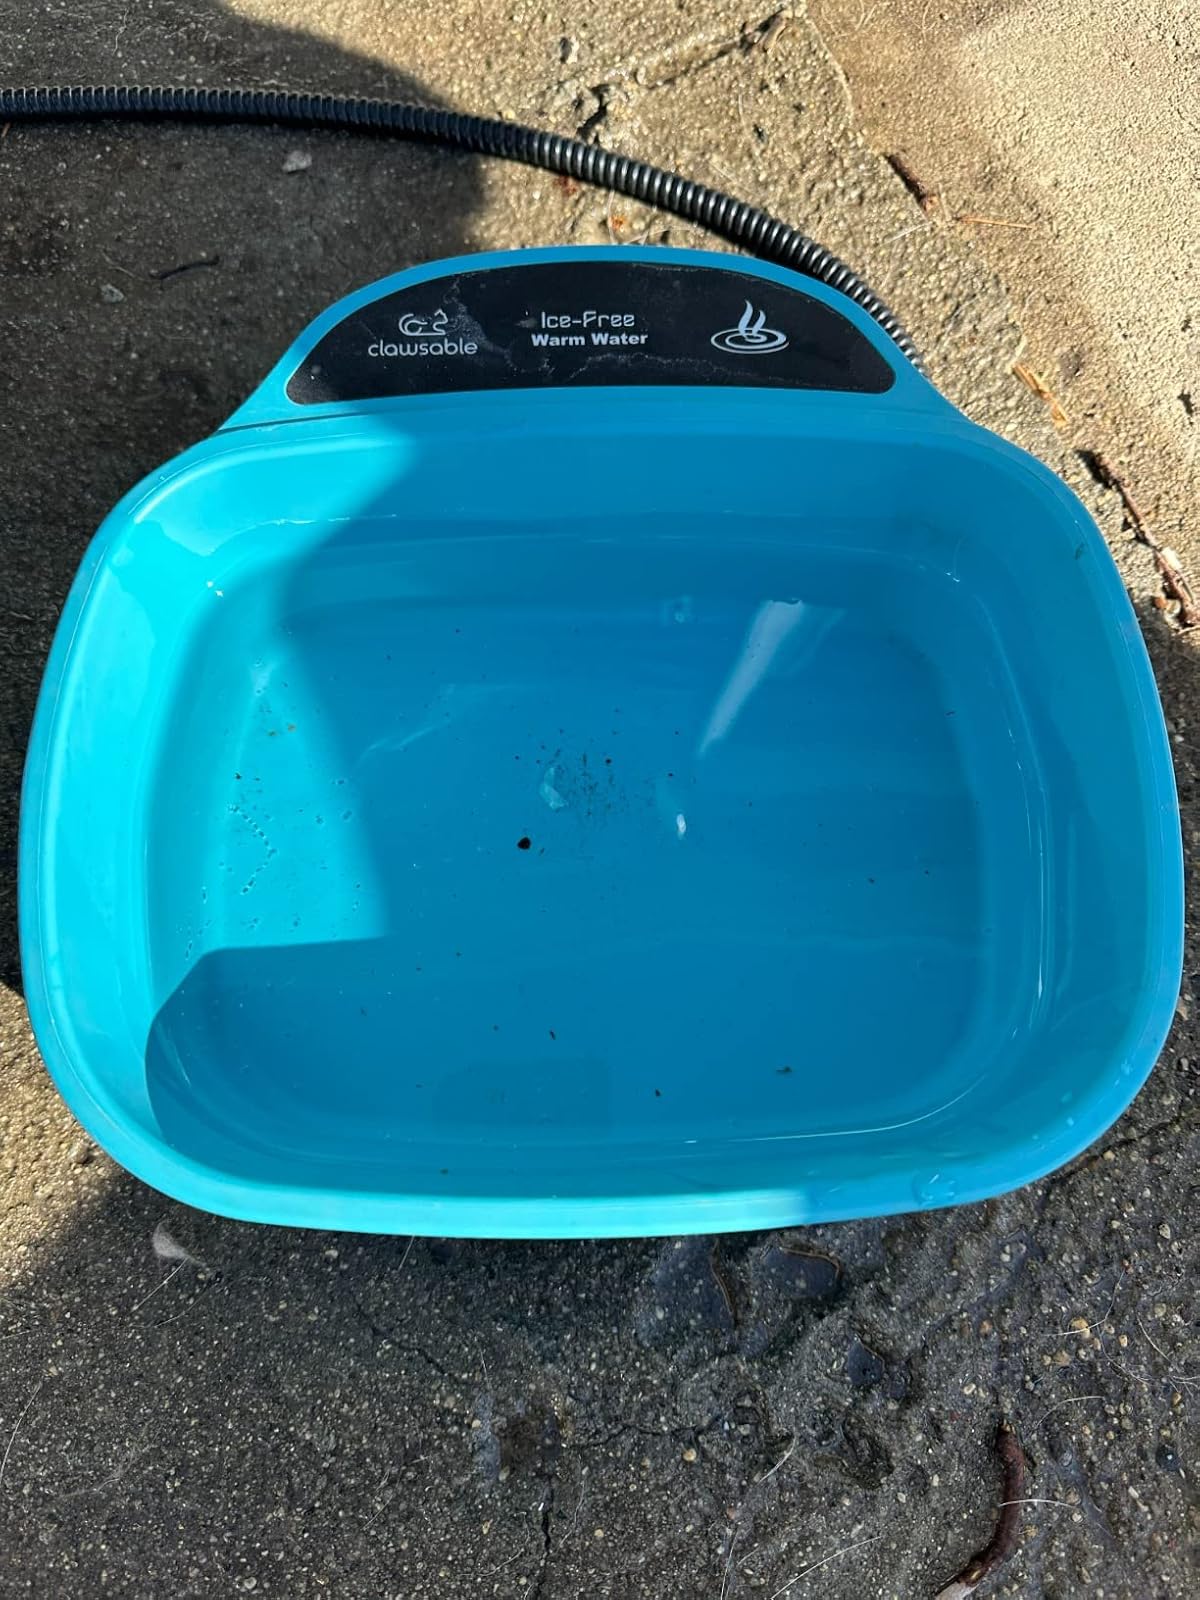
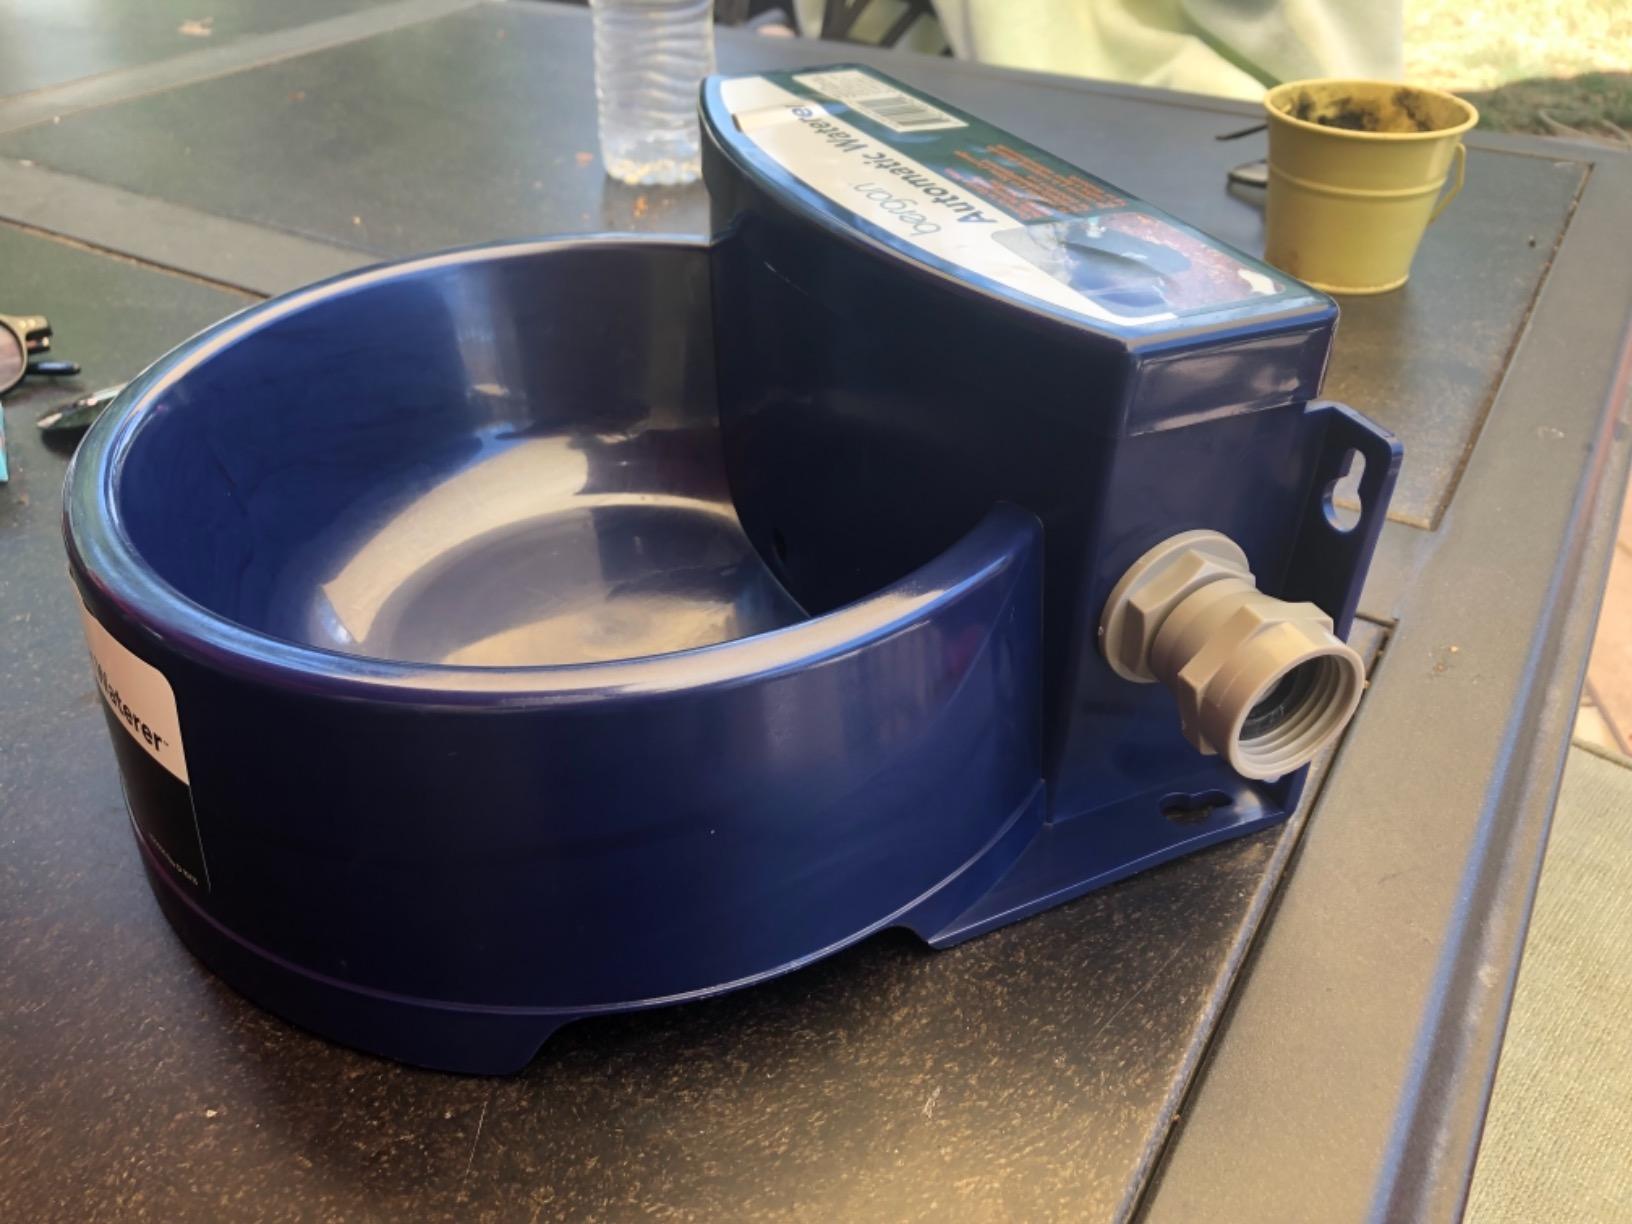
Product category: items_bowl
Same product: no